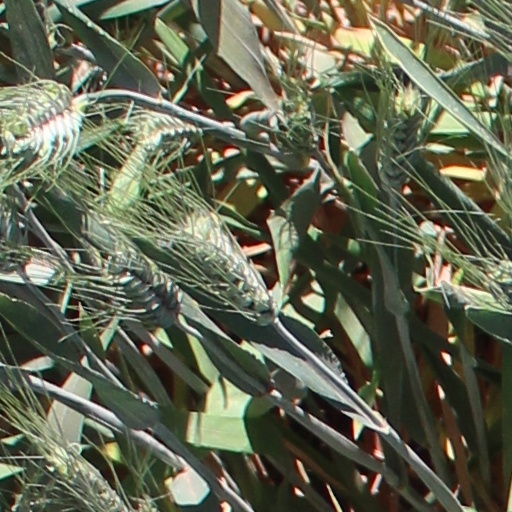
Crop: wheat